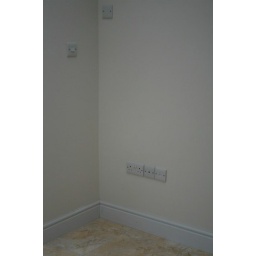
tv points in kitchen - in corner by entrance door to kitchen / diner